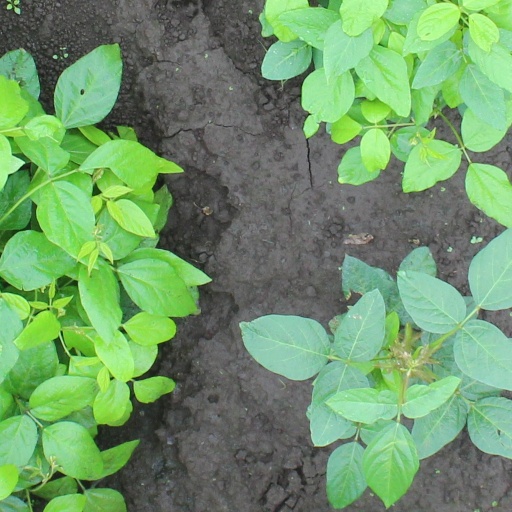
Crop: soybean